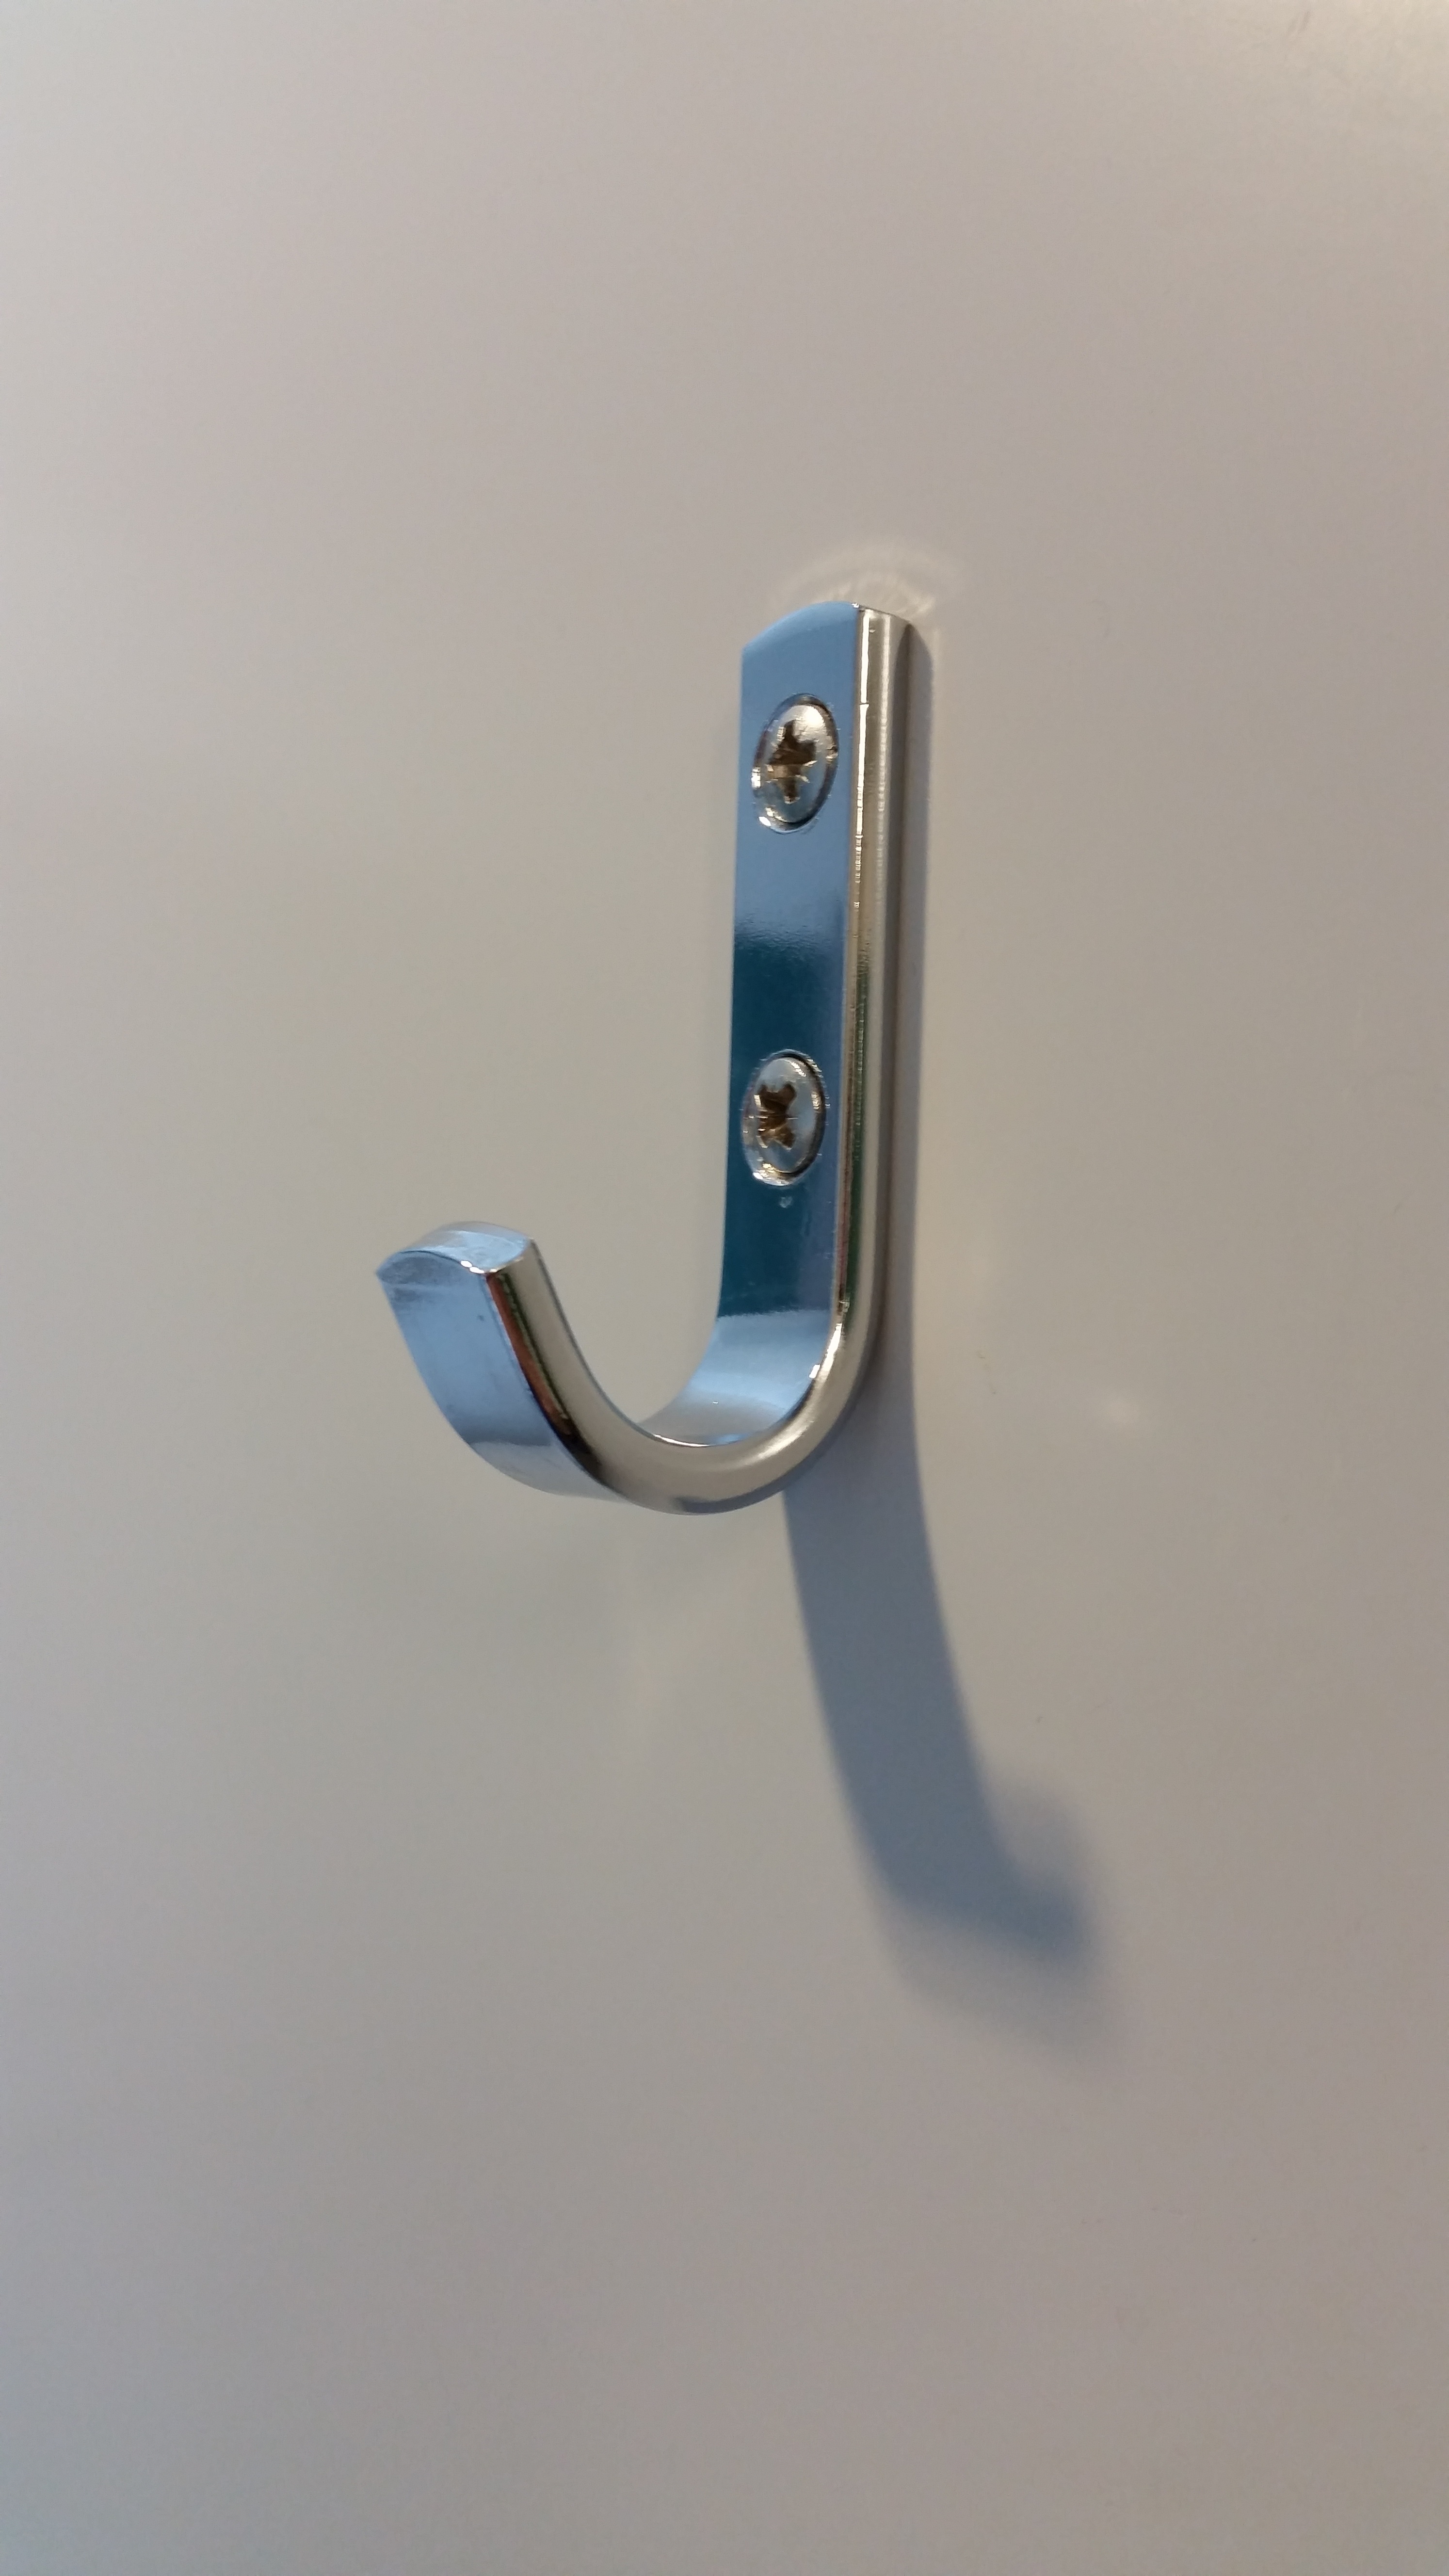
empty, hanging, hook, product, tap, door handle